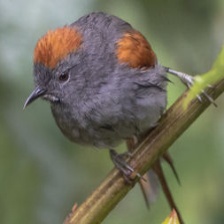
Species: AZARAS SPINETAIL
Scientific name: SYNALLAXIS AZARAE